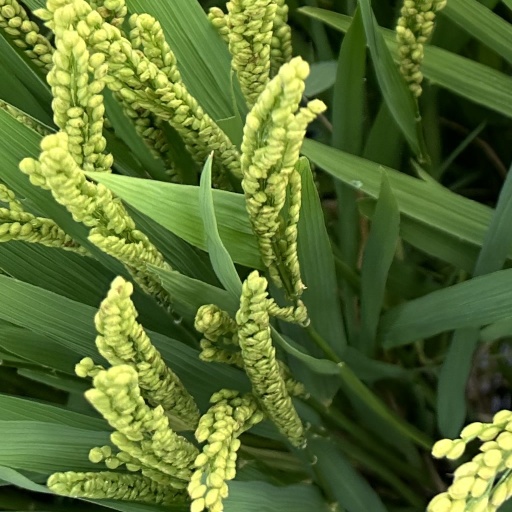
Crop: rice